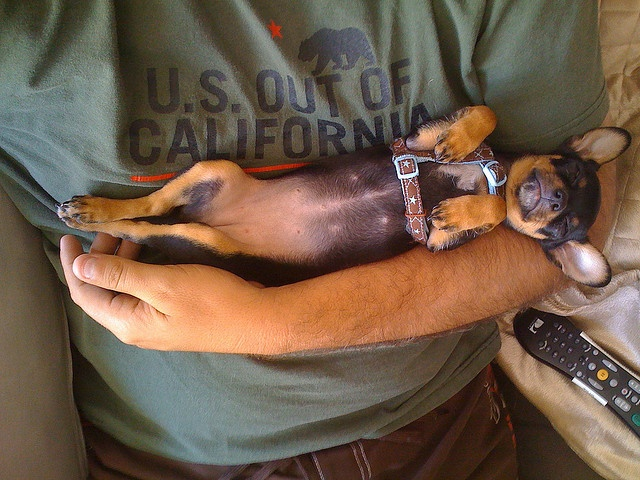
A small dog cradled in his loving owner's arm as he falls asleep.
A person holding a chihuahua sleeping on it's back in their arm.
A person holding a small sleeping dog in their arms.
A little dog is laying on a man's arm.
A small dog taking a nap on the arm of a person.